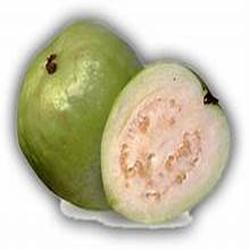
Label: Guava